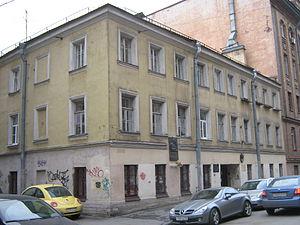
Saint-Pétersbourg..